The Squeeze (1987 film)

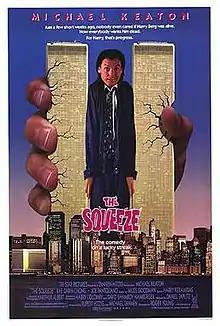
Theatrical release poster

The Squeeze is a 1987 American action comedy film directed by Roger Young and starring Michael Keaton and Rae Dawn Chong. The film was plagued by production problems, including going over budget.